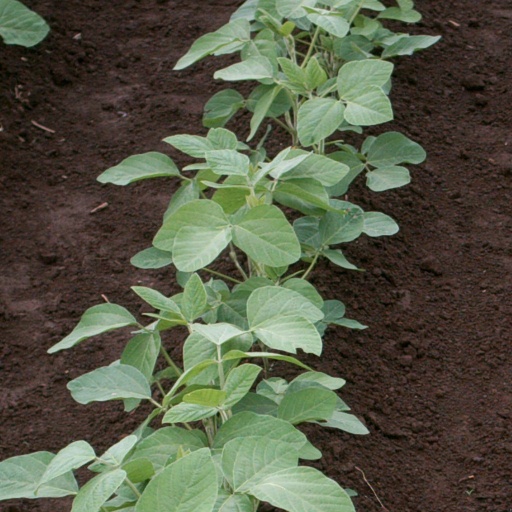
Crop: soybean